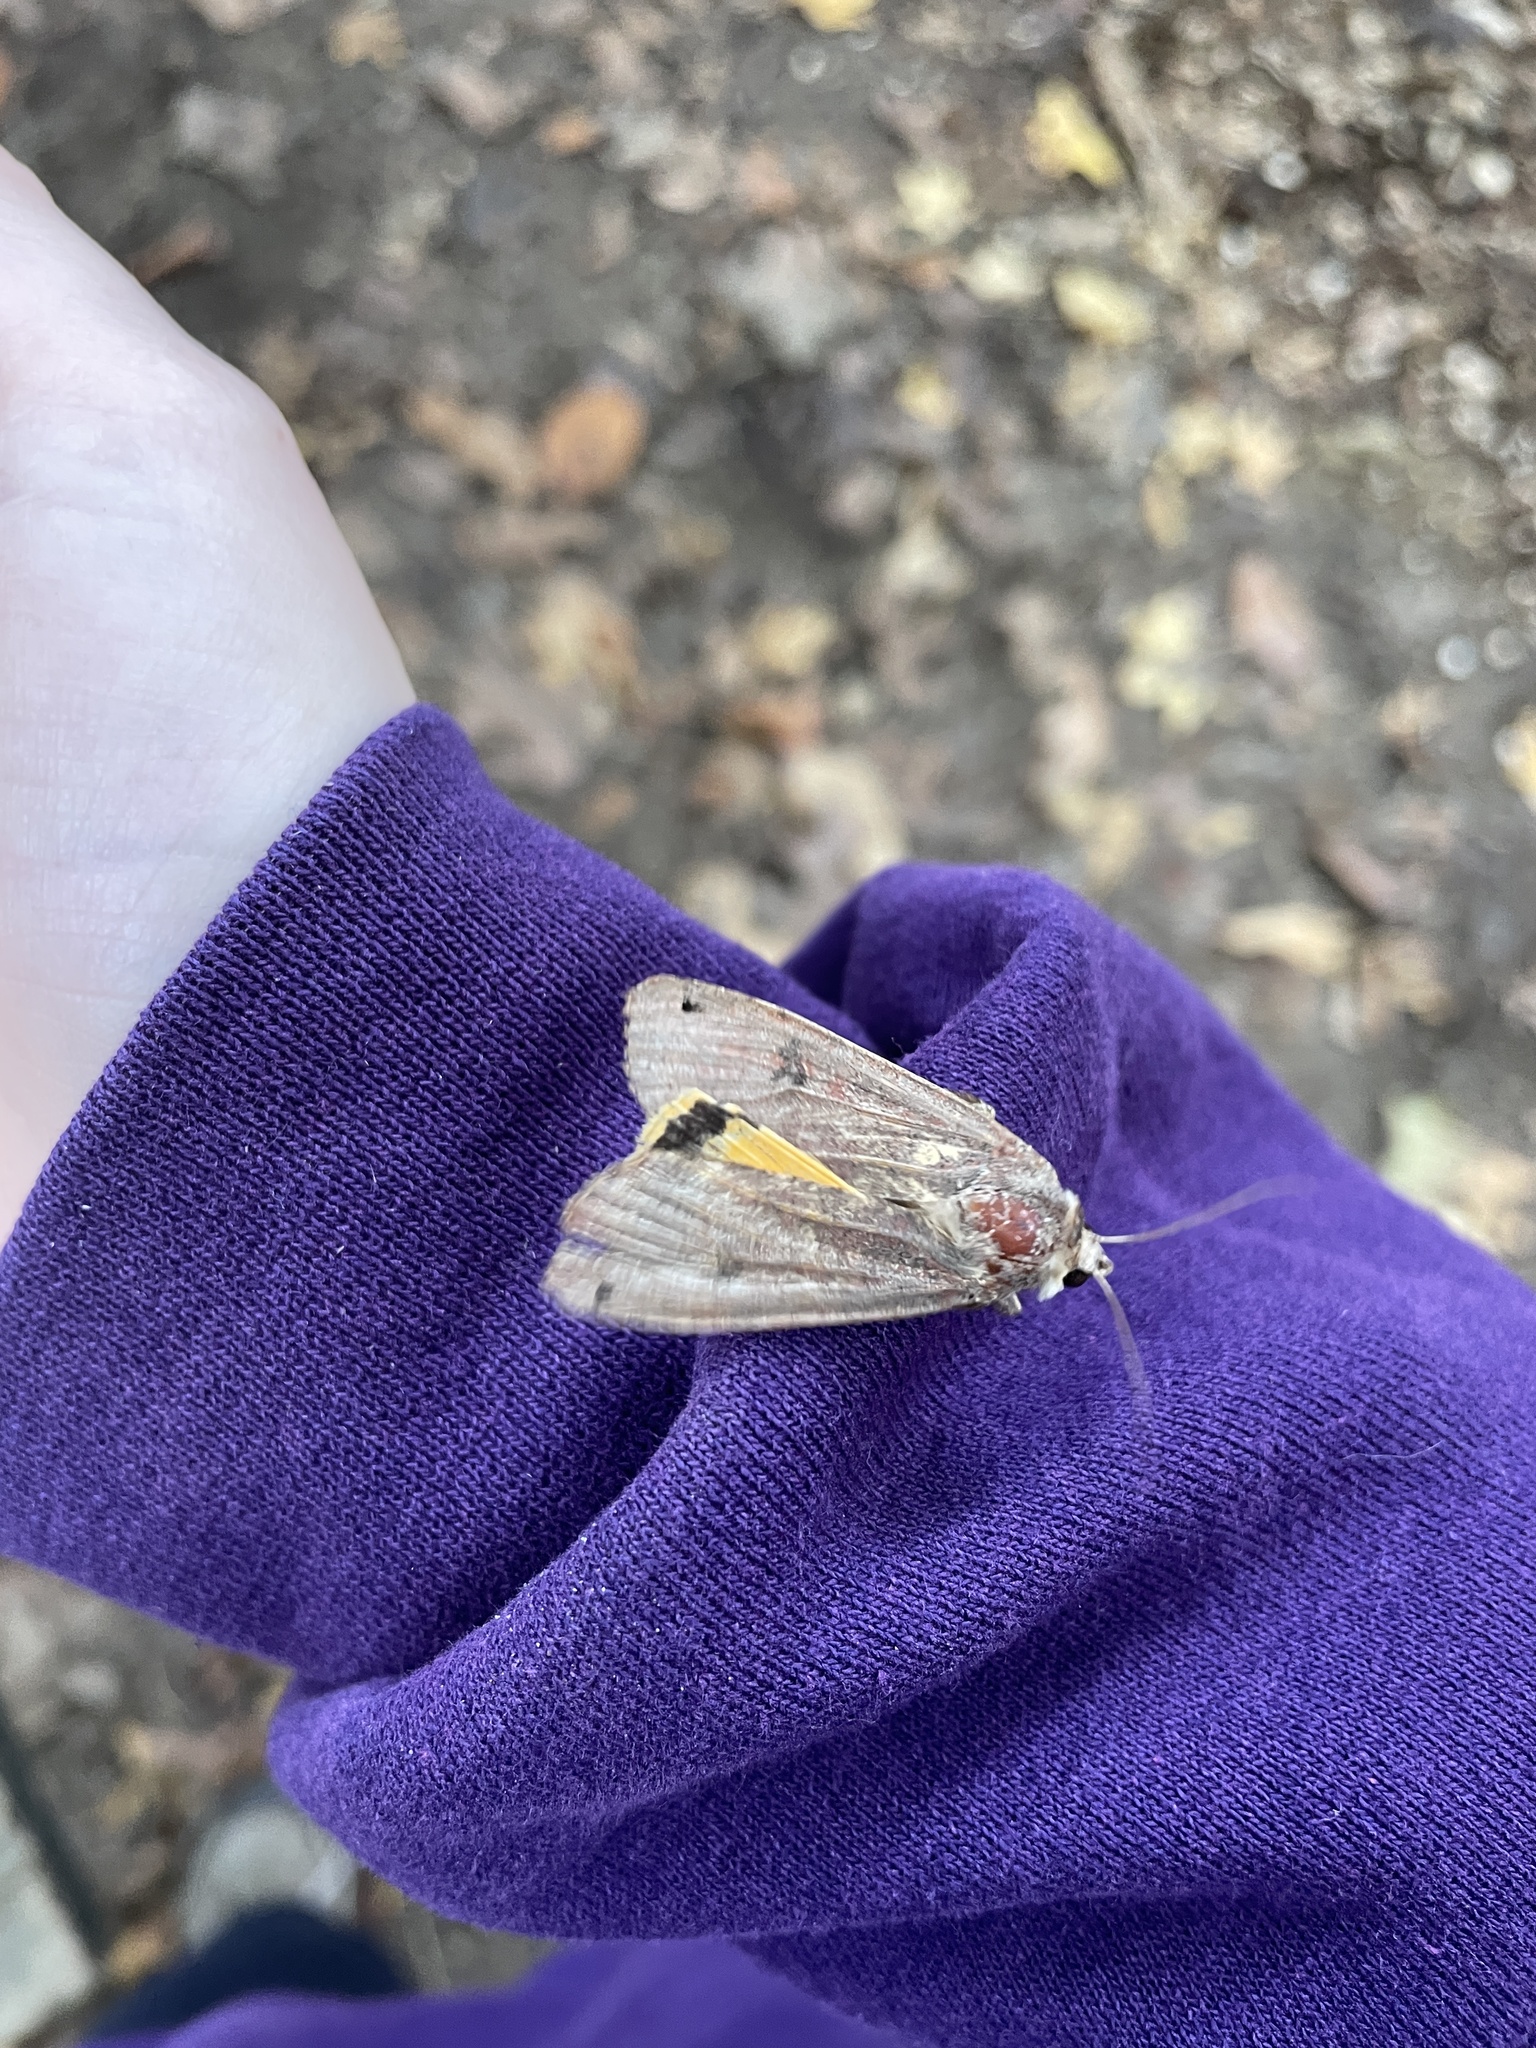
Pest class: cutworms